Variations of Australian rules football

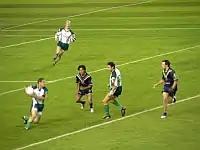
An international rules football match at the Telstra Dome in Melbourne, Australia, between Australia and Ireland.

Kick-to-kick is a pastime, a well-known tradition of Australian rules football fans, and a recognised Australian term for kick and catch type games. A common format is for one person in a group to kick to a second group; whoever marks the ball kicks it back to the first group. In its "markers up" form, it is the usual casual version of Australian rules (similar to the relationship between backyard/beach cricket and the established forms of cricket).